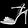
Label: Sandal